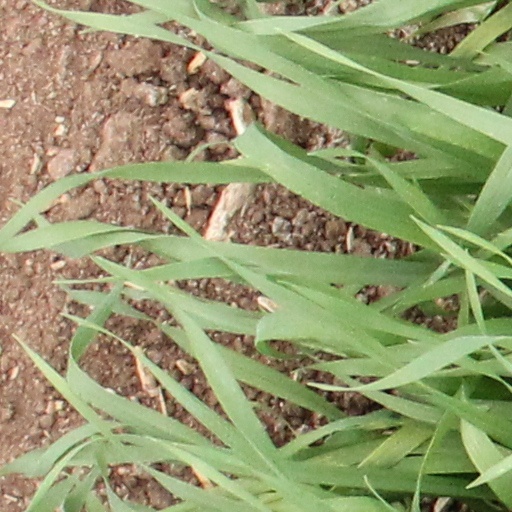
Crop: wheat